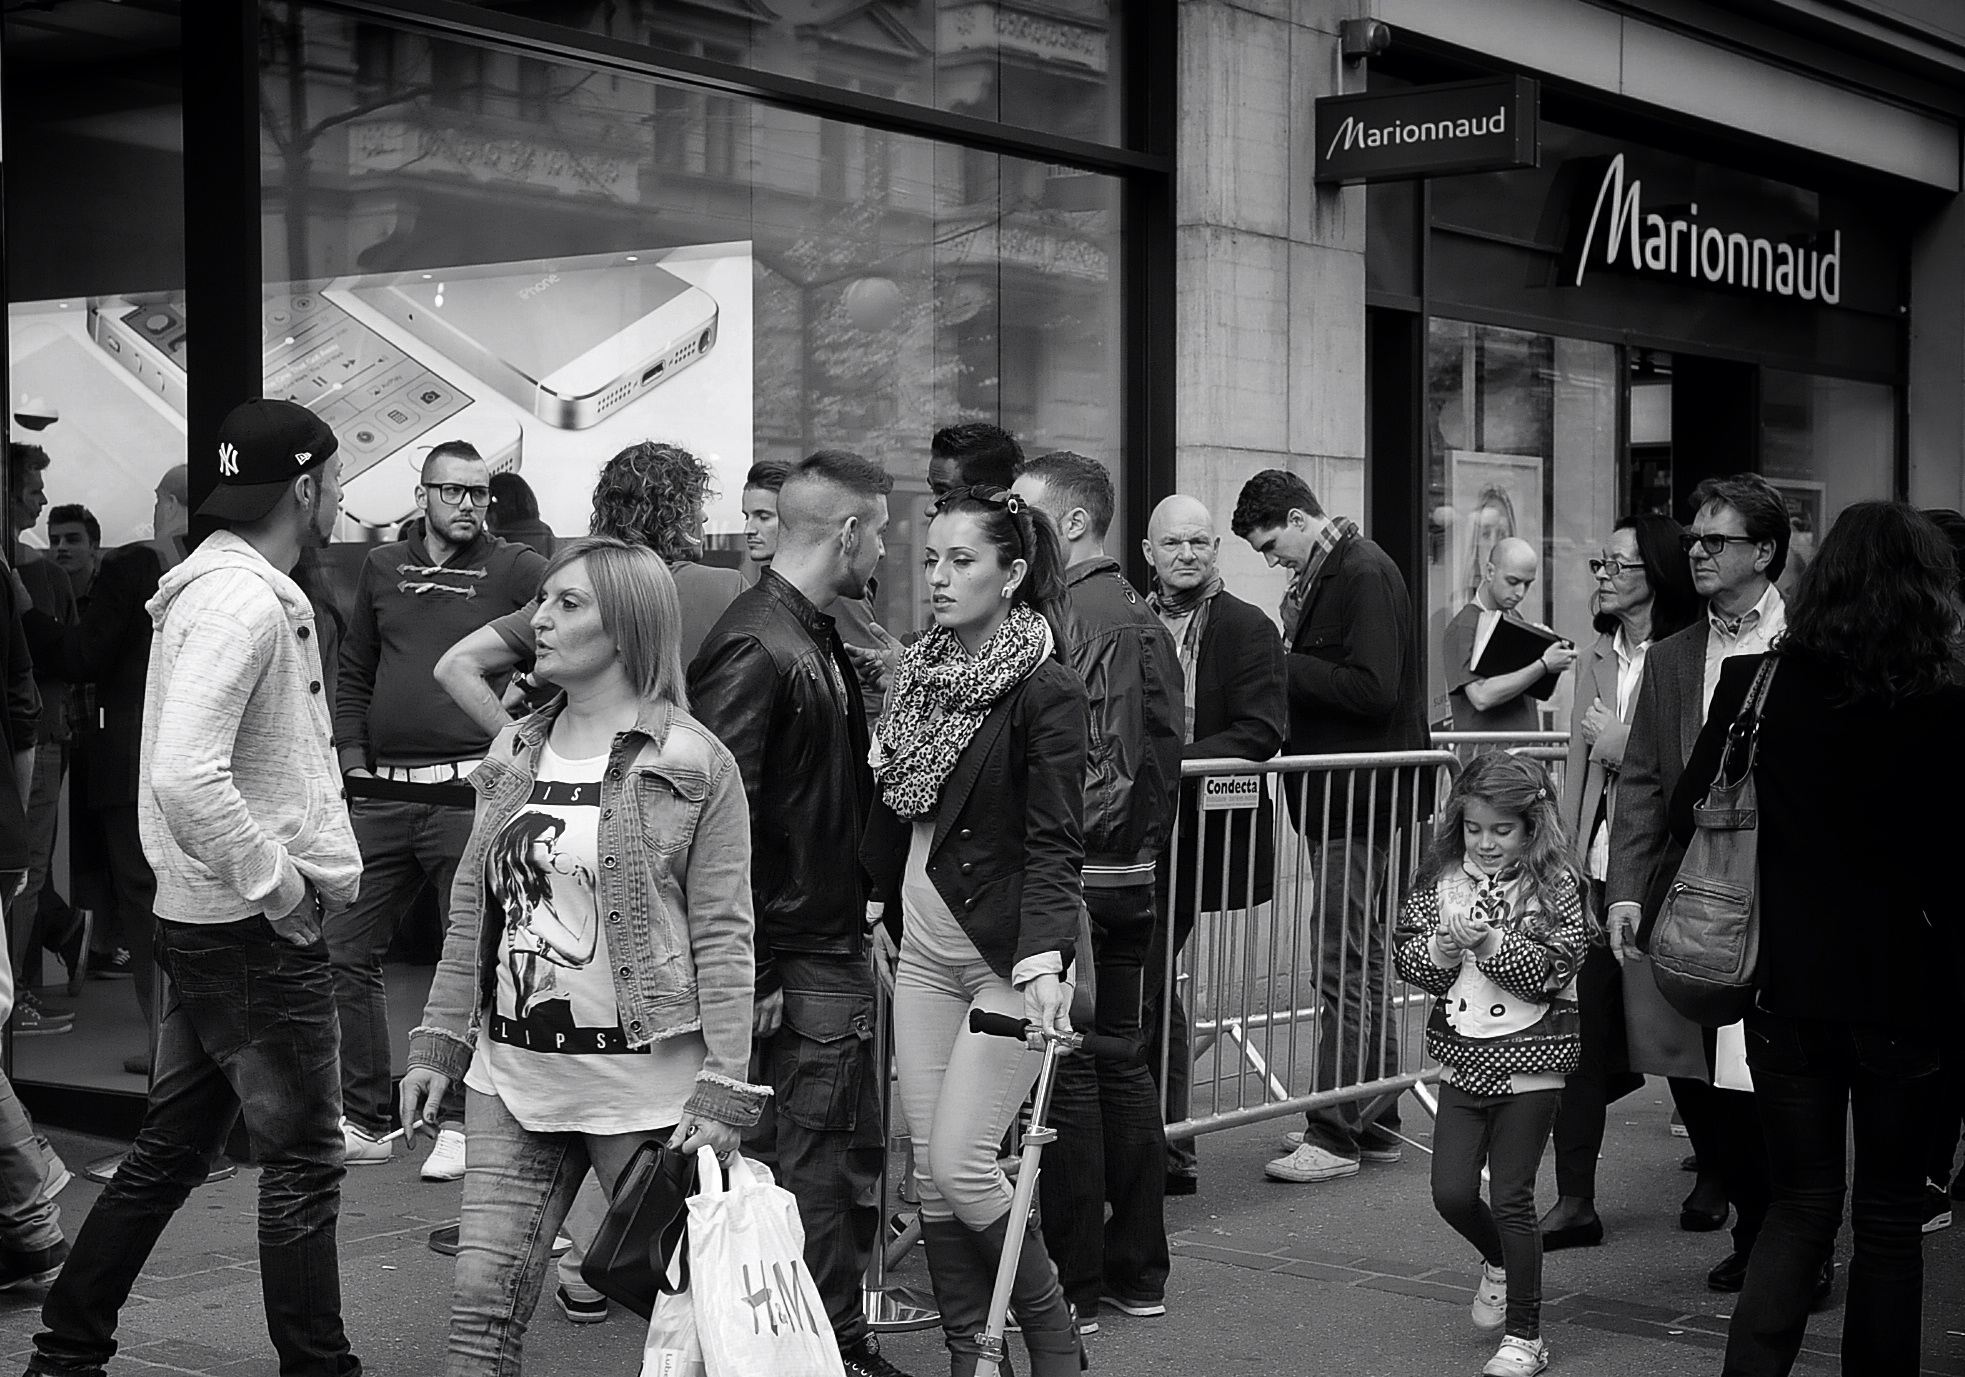
black and white, people, road, street, city, crowd, black, monochrome, streetphotography, bw, candid, infrastructure, swiss, photograph, schweiz, switzerland, zurich, stphotographia, demonstration, applestore, thomas8047, urbanarte, zurichstreet, nikond300s, urban area, monochrome photography, social group